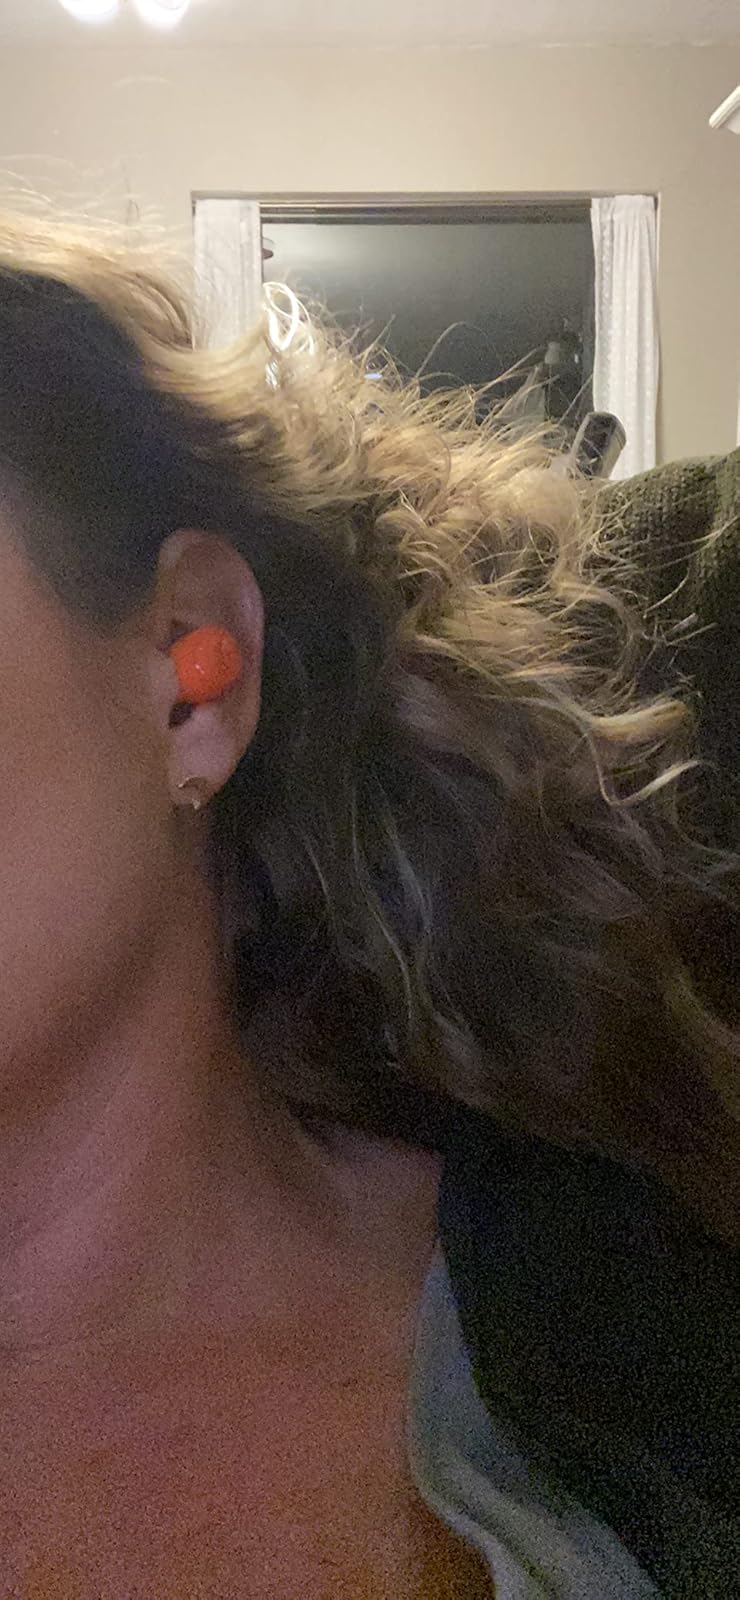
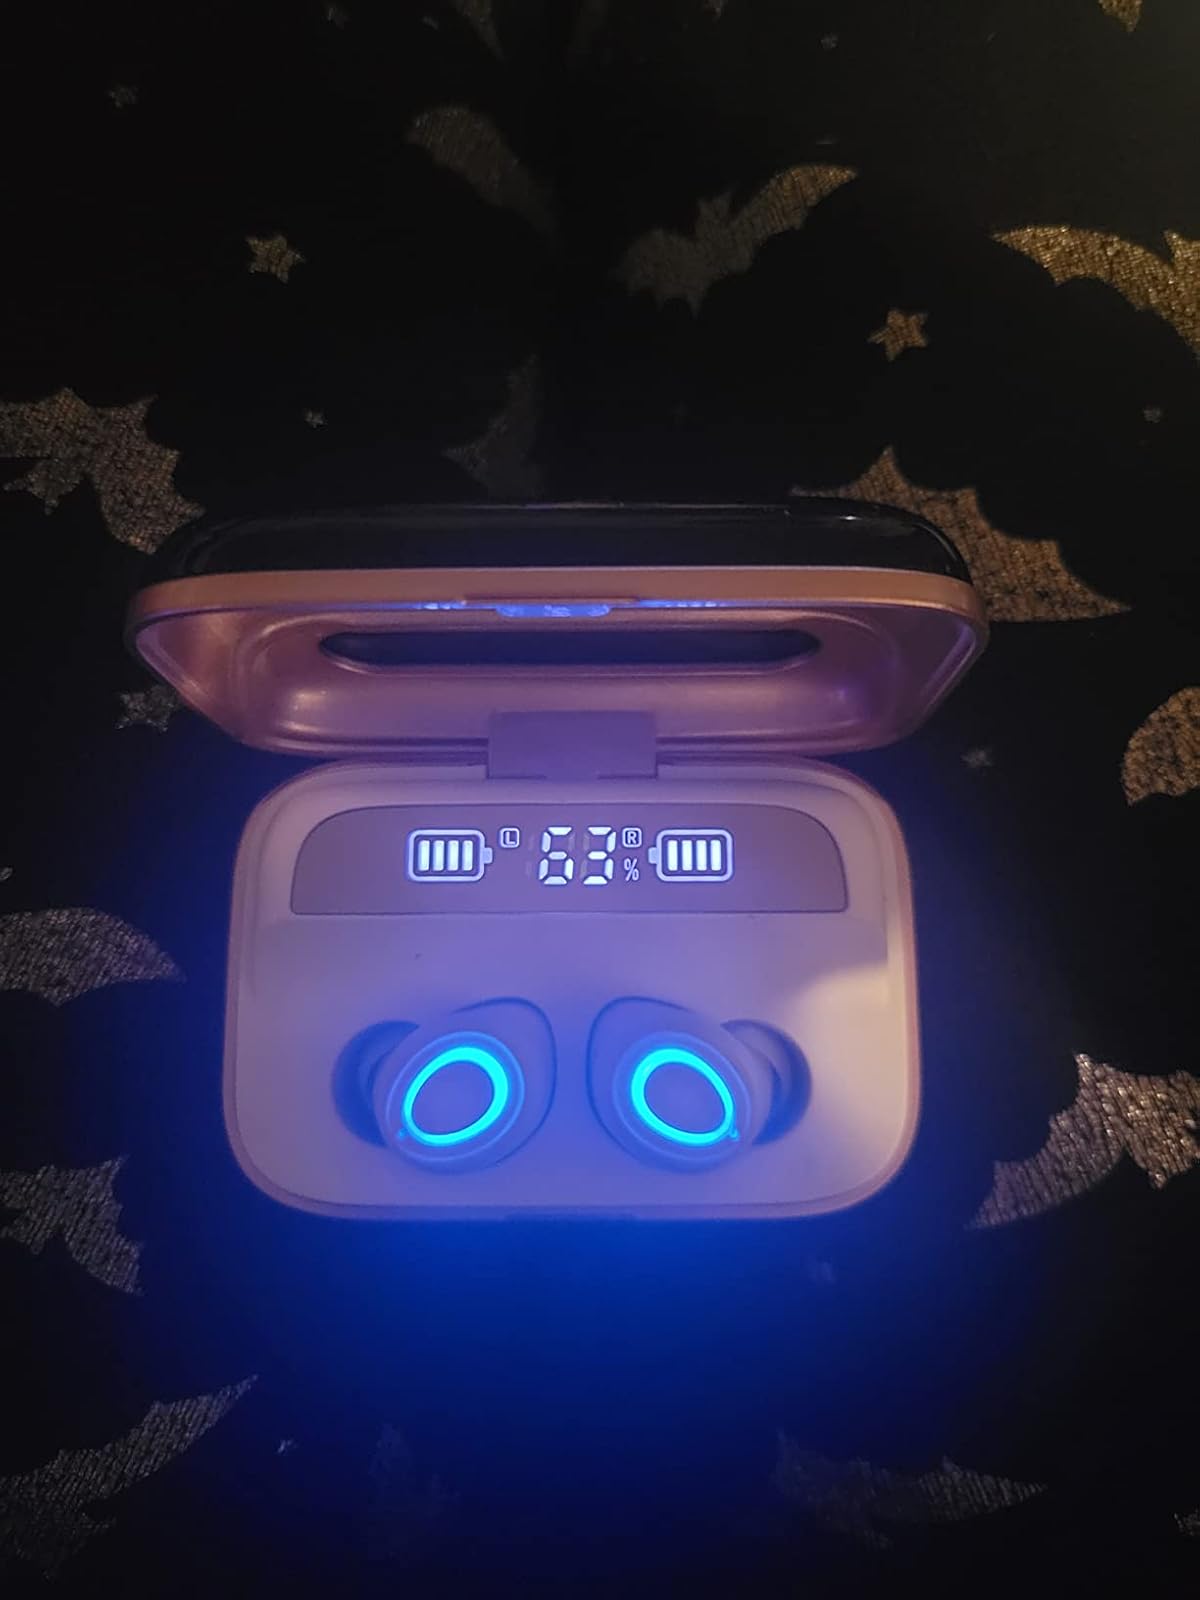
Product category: earbuds
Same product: no